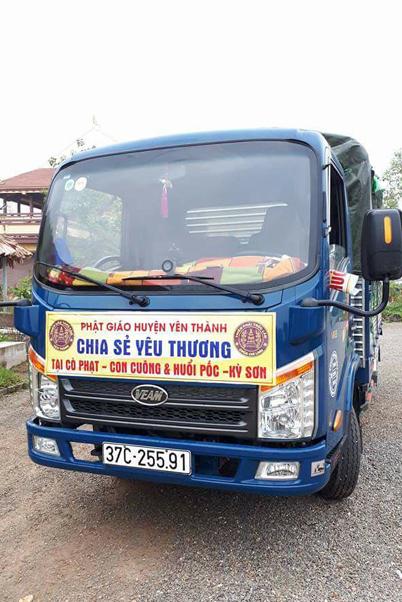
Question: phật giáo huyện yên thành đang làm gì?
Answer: phật giáo huyện yên thành đang chia sẻ yêu thương